Justin Hawkins

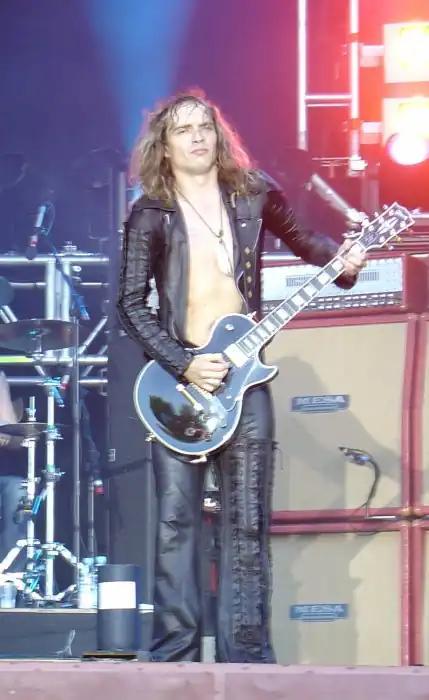
Hawkins performing with The Darkness at Ankkarock, Finland

Hawkins and his brother Dan had performed together in numerous bands whilst they were both attending university; though Justin recalls his brother was the original singer of a progressive rock project the two took part in. Eventually the two met drummer Ed Graham and sought to create a new project., the two began playing clubs and pubs before they were later signed by record label Atlantic Records. Their debut album, "Permission to Land", went straight to number two in the UK charts upon its release on 7 July 2003, before going to number one and staying there for four weeks, eventually going on to sell 1.5 million copies in the UK. 3.5m copies over all. The success of this album led to heavy touring for the band, including European portions of Metallica's Summer Sanitarium Tour 2003. They went on to headline the Carling Festival in 2004. The band won three BRIT Awards in 2004 in response to the album, "Best Group", "Best Rock Group" and "Best Album". They also won two Kerrang! awards in 2004 for "Best Live Act" and "Best British Band". The third single from the album, "I Believe in a Thing Called Love", was a substantial hit in the UK, as was their tilt at the Christmas 2003 number 1, "Christmas Time (Don't Let the Bells End)", which only just fell short, both singles reaching No. 2 in 2003. The band also appeared in the video for Band Aid 20, with Hawkins singing a number of lines.